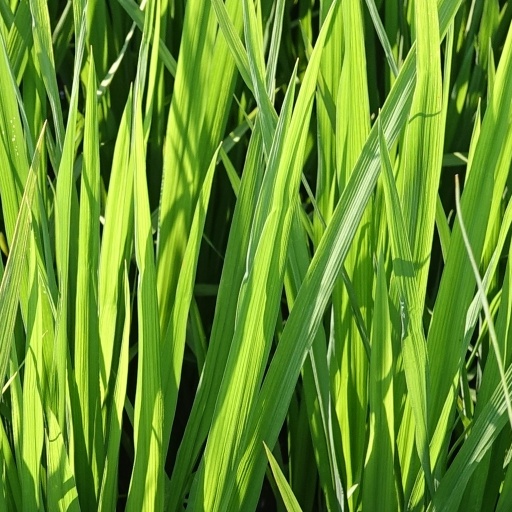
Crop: rice